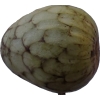
Label: cherimoya